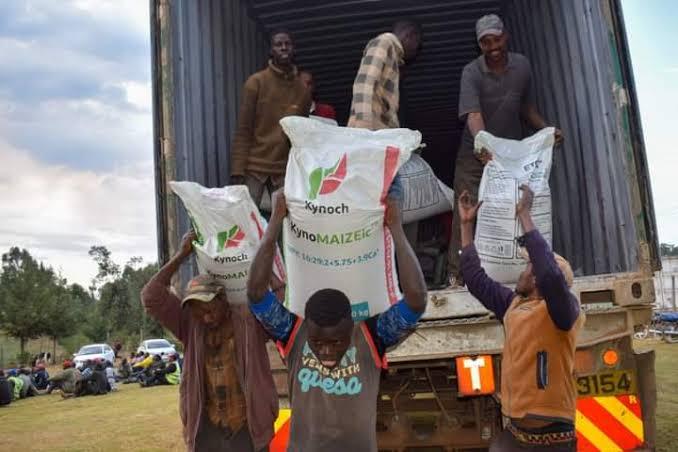
Wanaume wakiwa katika harakati za kutoa mifuko kutoka kwenye gari wakibeba mizigo hiyo kwa njia ya shingo kwa umakini mkubwa. Mifuko hiyo inaashiria bidhaa za dawa zinazohifadhiwa kwa usalama na kupelekwa kwa maeneo mbalimbali kwa madhumuni ya matibabu na usambazaji.